Yorkshire Wolds

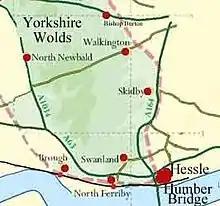
The southern area of the Yorkshire Wolds

Notable settlements include Flamborough village, North Landing and South Landing on Flamborough Headland. The village of Reighton which extends down the steep scarp face of the Wolds has many buildings made of the local chalk. Hunmanby was once a large market town and its buildings are centred on the old triangular market place.